Pterygotidae

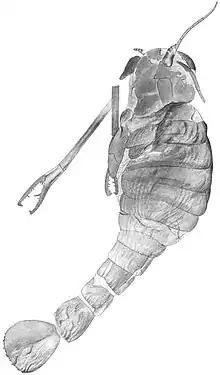
Illustration of a fossilized "Acutiramus".

Since its creation by John Mason Clarke & Rudolf Ruedemann in 1912, the phylogenetic status of the Pterygotidae has changed several times. Leif Størmer considered the group to represent a family within the eurypterid superfamily Eurypteracea. In 1962, Nestor Ivanovich Novojilov raised the groups in question to subordinal and superfamily status, Eurypteracea becoming the suborder Eurypterina and creating the superfamily Pterygotioidea.